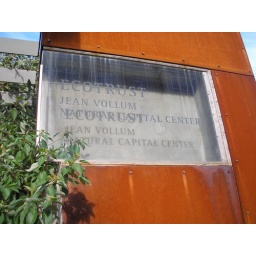
This is the building that houses Hot Lips Pizza in the Pearl District of Portland